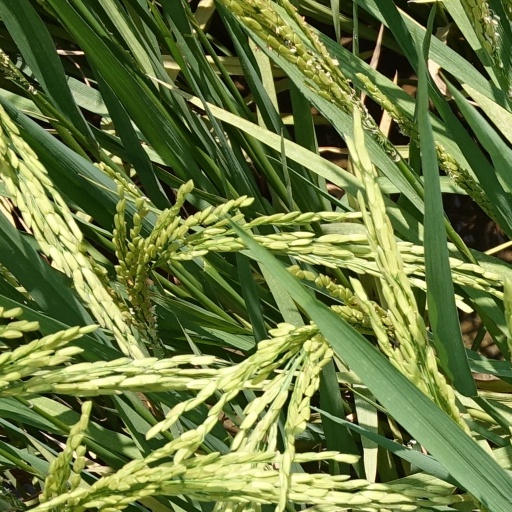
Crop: rice